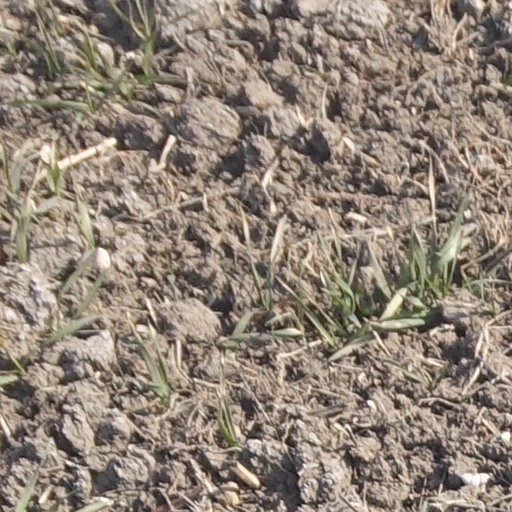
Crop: wheat